Emergency telephone number

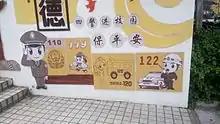
A mural at a Shenzhen elementary school showing emergency numbers used in Mainland China

The emergency telephone number is a special case in the country's telephone number plan. In the past, calls to the emergency telephone number were often routed over special dedicated circuits. Though with the advent of electronic exchanges these calls are now often mixed with ordinary telephone traffic, they still may be able to access circuits that other traffic cannot. Often the system is set up so that once a call is made to an emergency telephone number, it must be answered. Should the caller abandon the call, the line may still be held until the emergency service answers and releases the call.